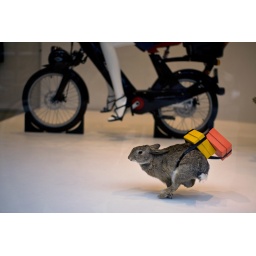
rabbit running in a shopping window